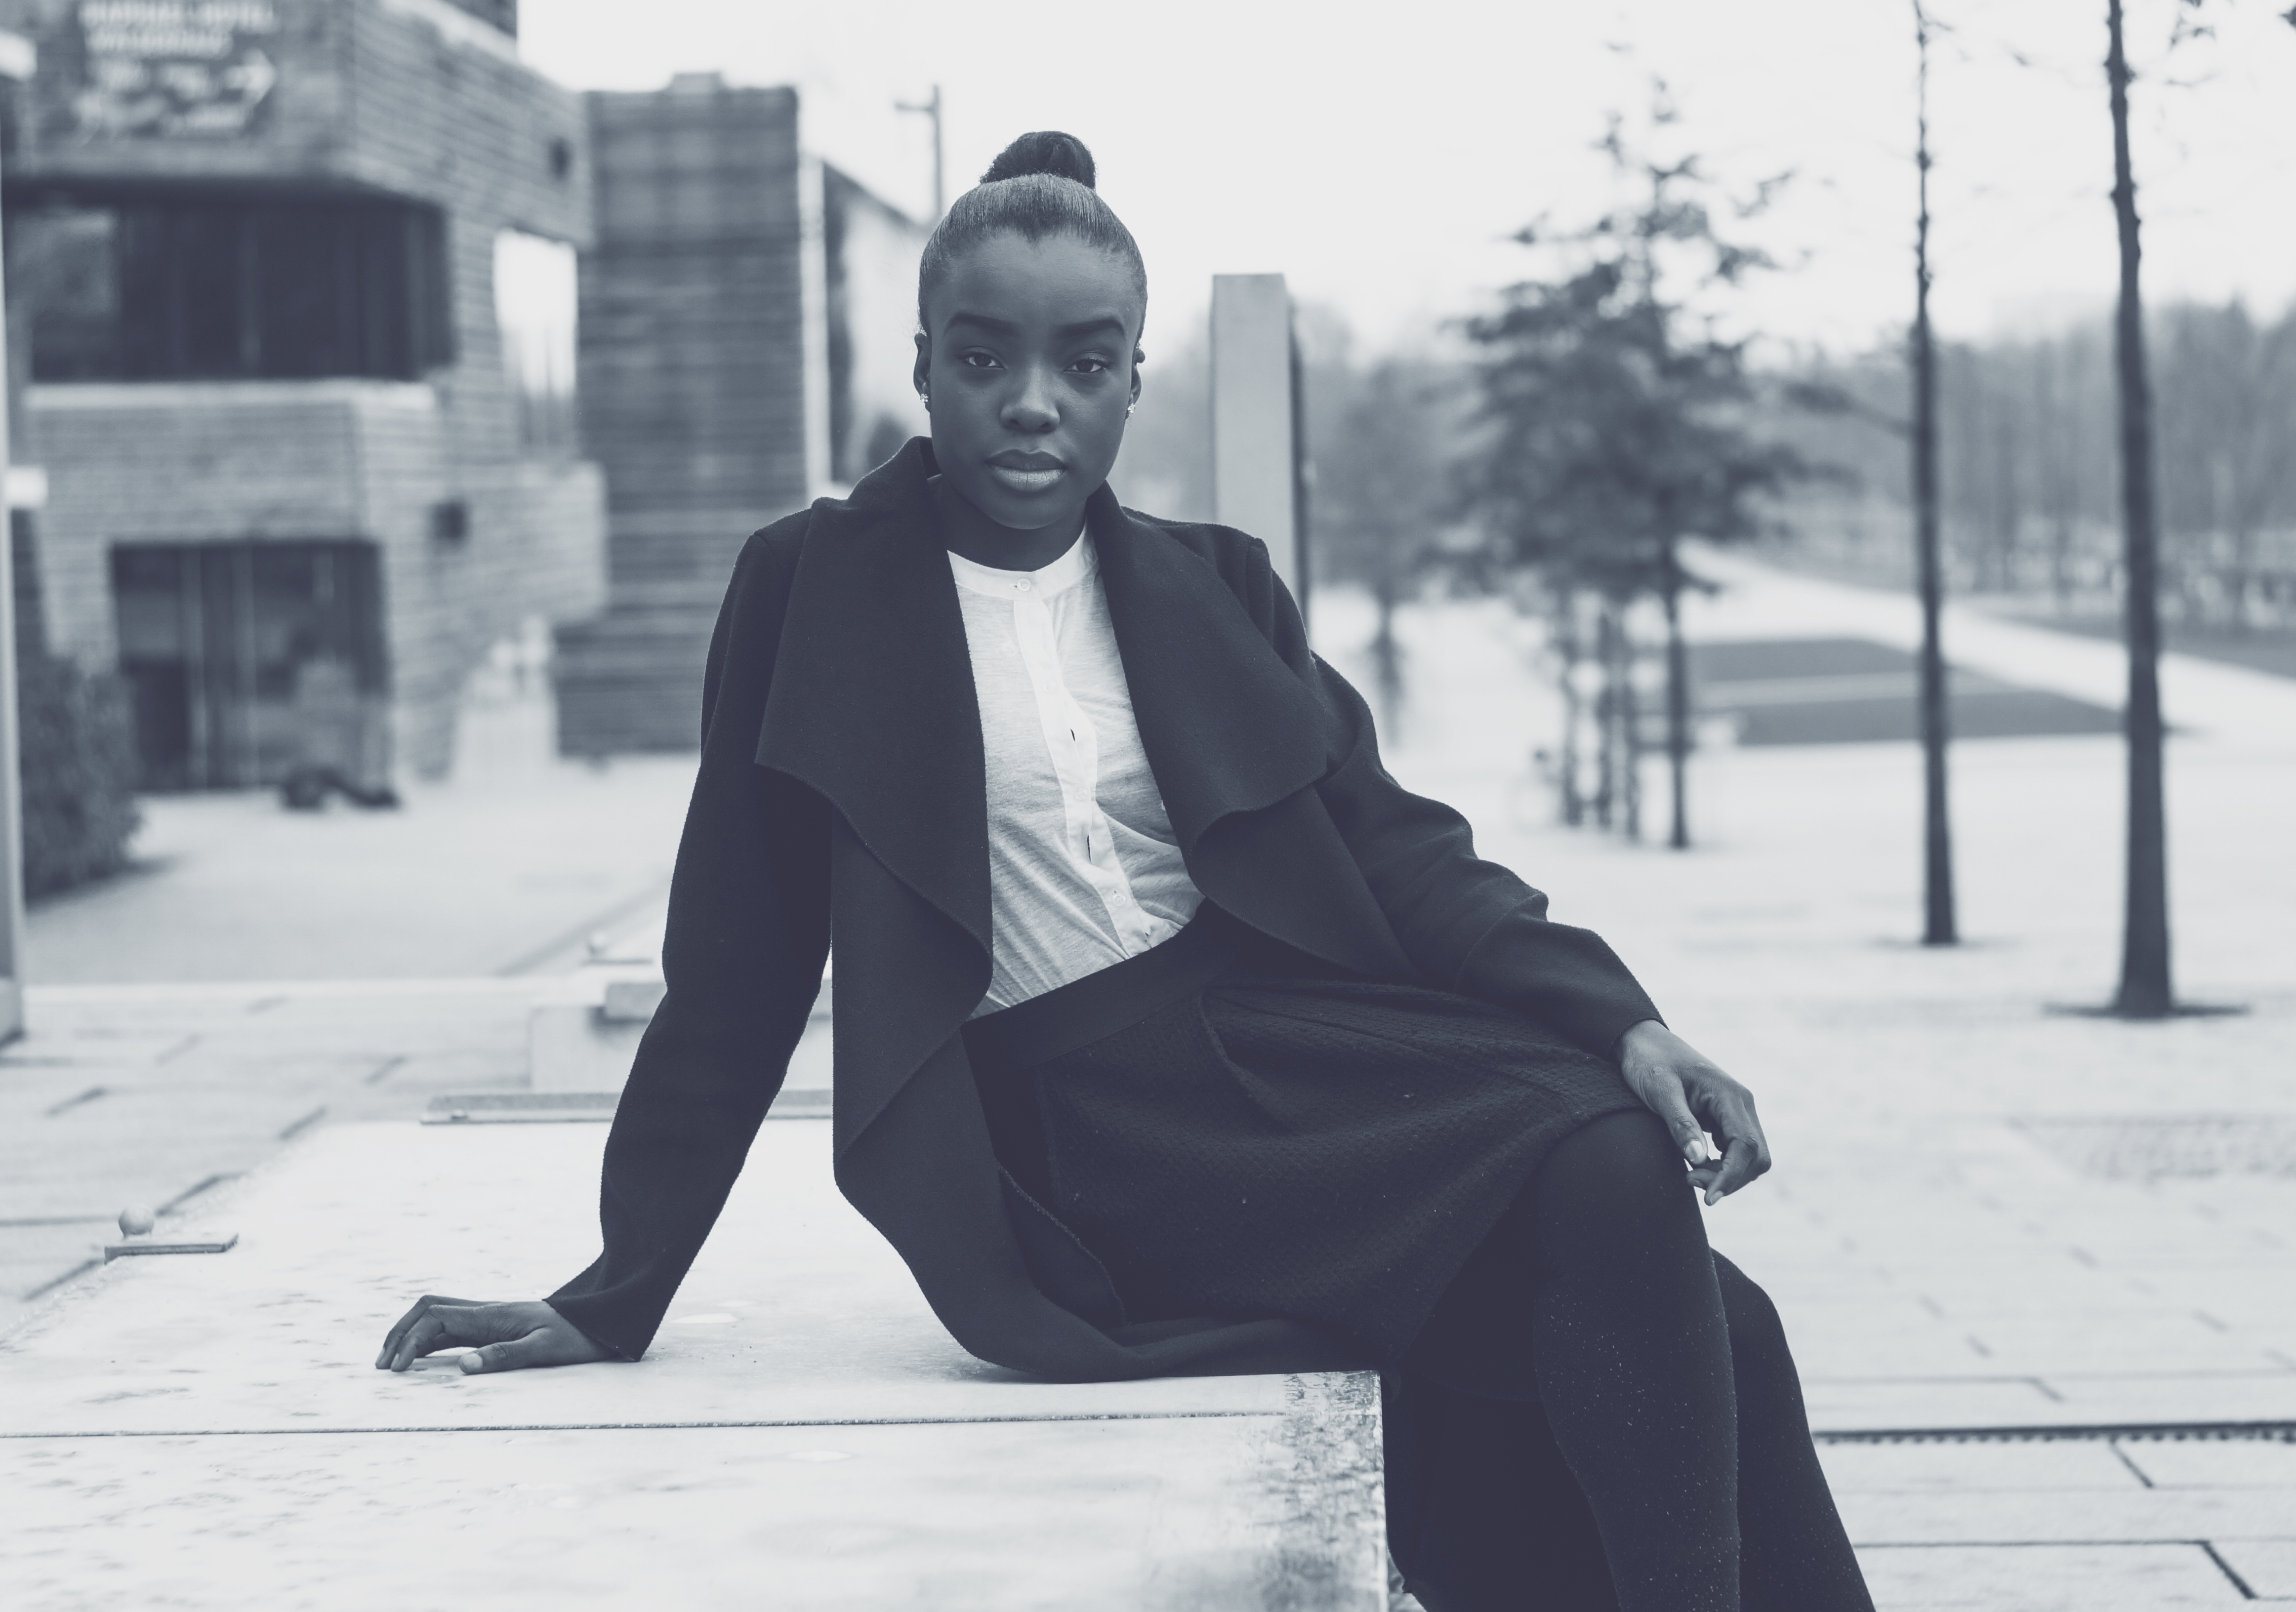
hand, man, person, snow, winter, black and white, woman, female, sitting, weather, clothing, black, monochrome, season, photograph, human positions